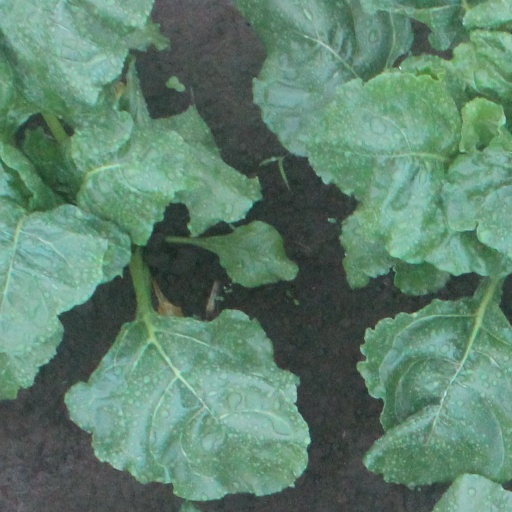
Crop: sugar beet